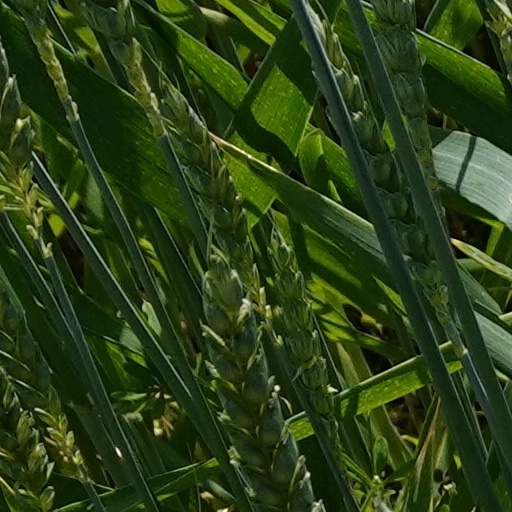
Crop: wheat